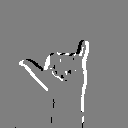
ASL letter: y